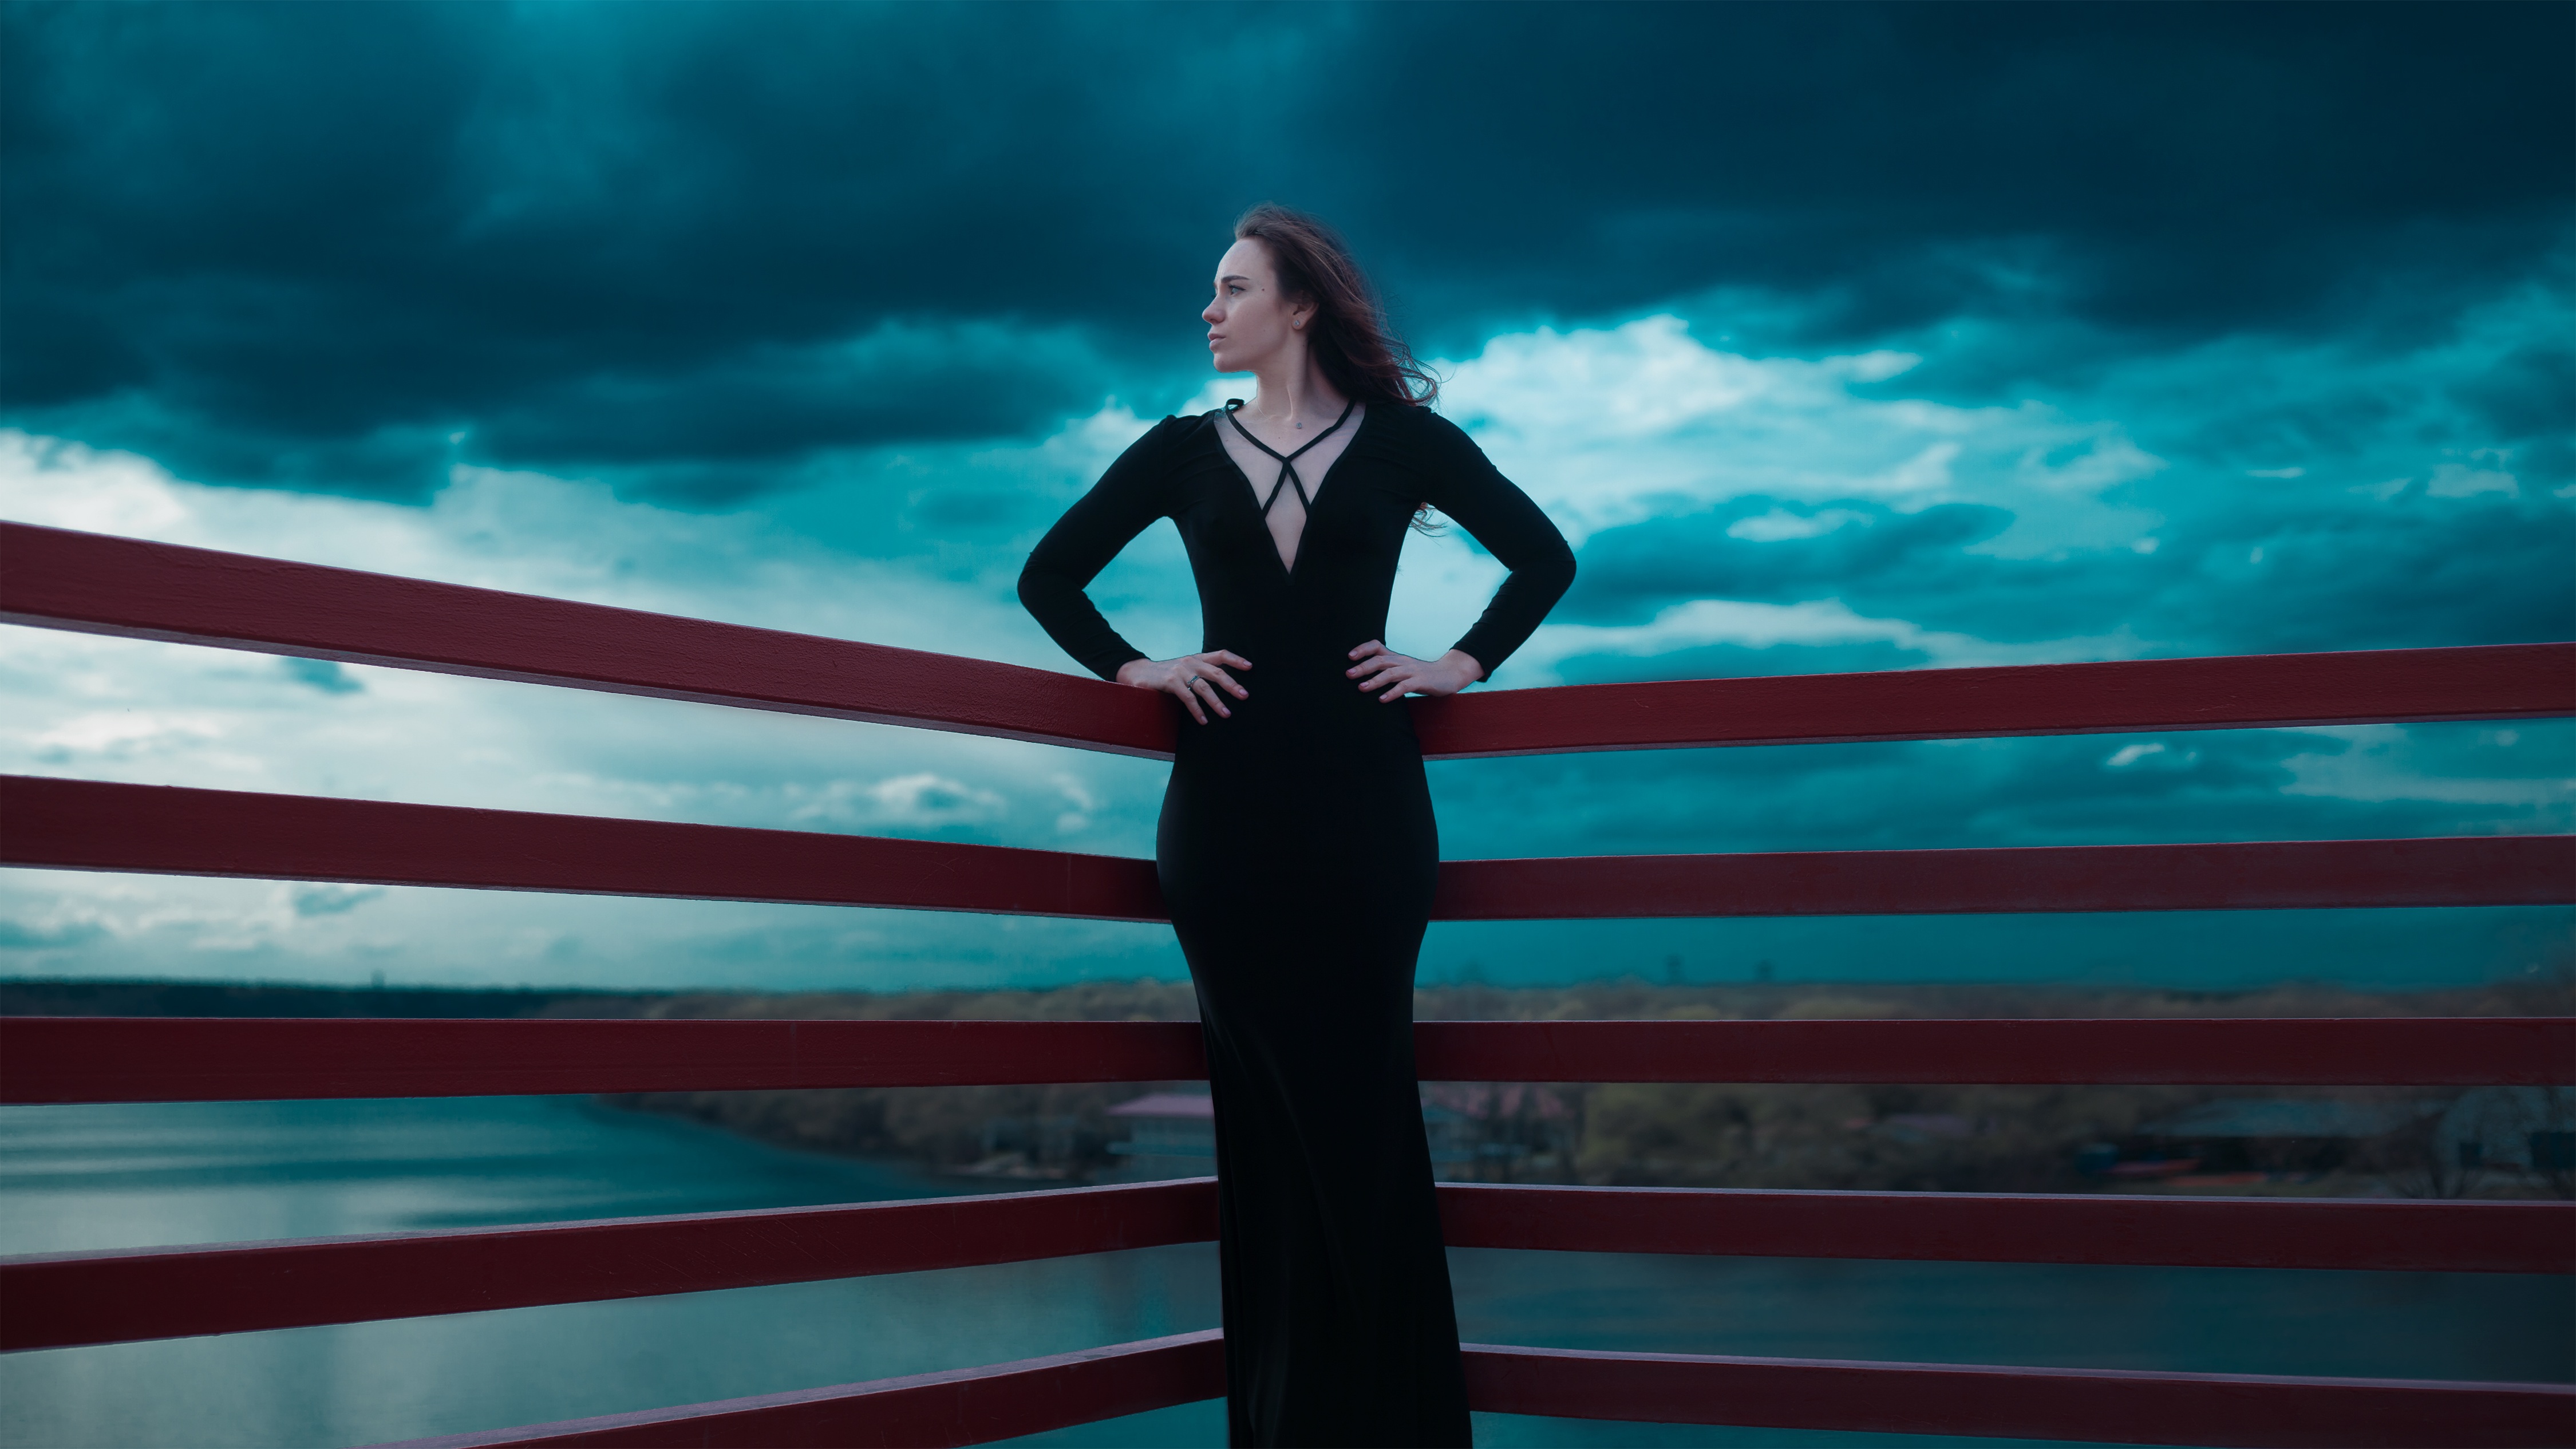
person, girl, woman, hair, view, female, thinking, model, sitting, fashion, blue, lady, hairstyle, long hair, black dress, bw, dress, women, queen, beauty, style, posture, photoshoot, emotions, screenshot, triple, female hands, dreaminess, long black dress, on the bridge